Operation Rösselsprung (1944)

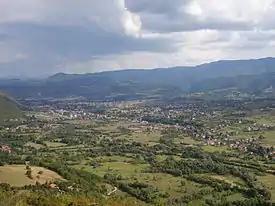
a panoramic photograph of a wide green valley with a small town in the middle distance

Three German intelligence organisations attempted to determine the location of Tito's headquarters and the disposition of Partisan forces in Drvar. The first of these was the Benesch Special Unit of Section II of the (the Wehrmacht intelligence service), some members of which had been involved in identifying Tito's presence in the town of Jajce prior to the German offensive to retake the town. The Benesch Special Unit was part of the Brandenburg Division, and was staffed by ethnic Germans who spoke local languages. The unit had many contacts with both the Chetniks and the Ustaše Militia, and had been tracking Tito since October 1943. Kirchner of that unit had been responsible for locating Tito before the re-capture of Jajce, and he established a patrol base near Bosansko Grahovo. He got very close to the Drvar cave, and located the Allied military missions, but despite German radio intercepts confirming that Drvar was the site of Tito's headquarters, Kirchner was unable to pinpoint the cave as the location of the headquarters. Kirchner was attached to the 500th SS Parachute Battalion for the operation.